Homosexuality in medieval Europe

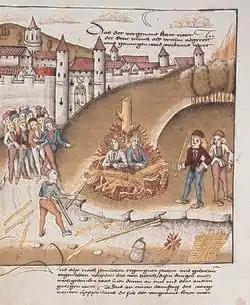
Two males, Richard Puller von Hohenburg and Anton Mätzler, accused of sodomy burned at the stake, Zürich 1482

By the end of the Middle Ages, most of the Catholic churchmen and states accepted and lived with the belief that sexual behavior was, according to natural law, reserved for procreation, considering purely sterile sexual acts (i.e., oral and anal sex, as well as masturbation) sinful. However, homosexual acts held a special place as crimes against natural law. Most civil law codes had punishments for such "unnatural acts", especially in regions that were heavily influenced by the Church's teachings.